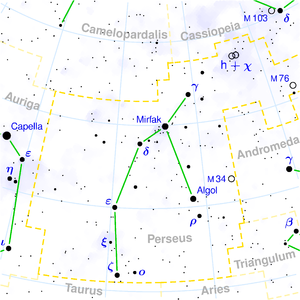
Perseus (stjernebillede)
Stjernebilledet Perseus (Perseus).
Perseus er et stjernebillede på den nordlige himmelkugle.